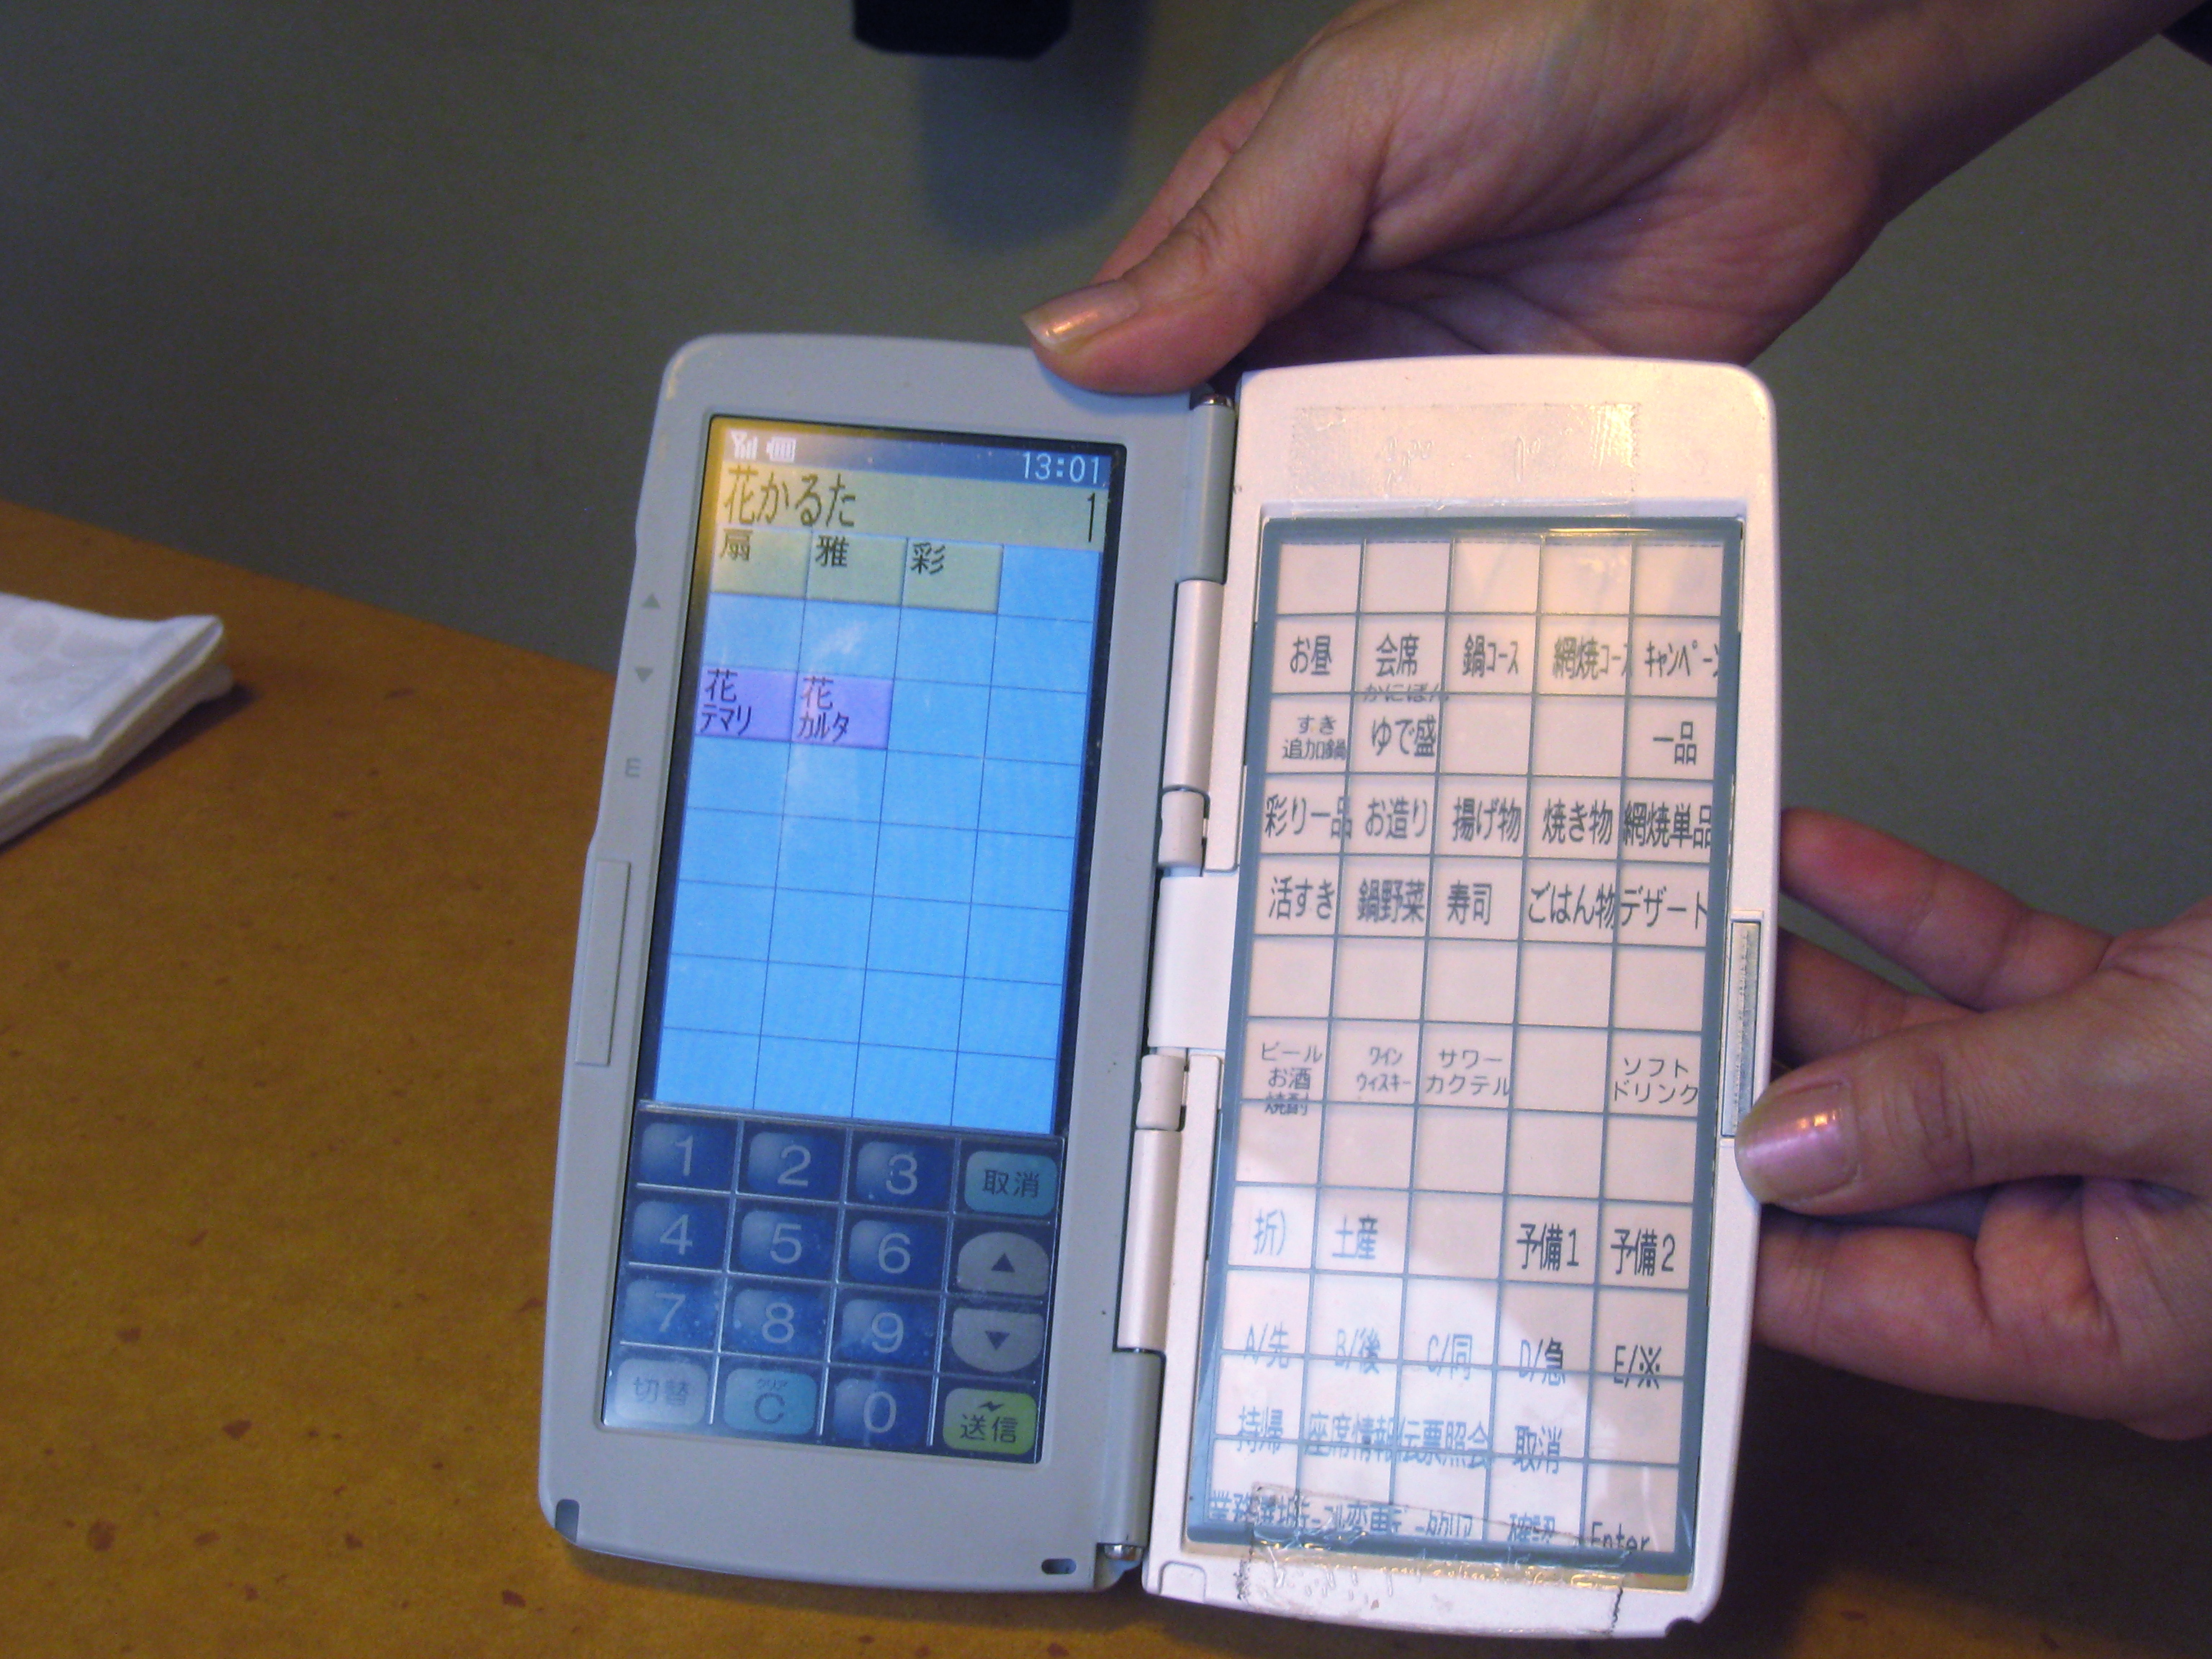
smartphone, writing, hand, technology, gadget, japan, mobile phone, document, electronic device, portable communications device